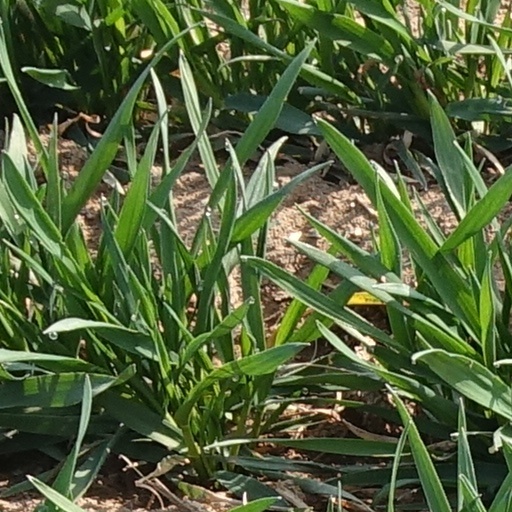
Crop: wheat